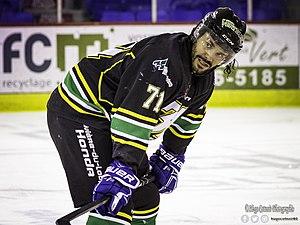
Lors d'un match de la Ligue Nord-Américaine de Hockey (LNAH) à Trois-Rivières.
Nicolas Corbeil est un joueur professionnel canadien de hockey sur glace évoluant pour les 3L de Rivière-du-Loup dans la Ligue nord-américaine de hockey.